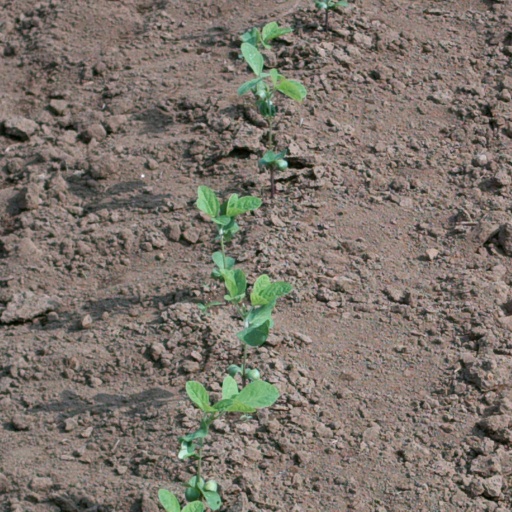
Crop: soybean